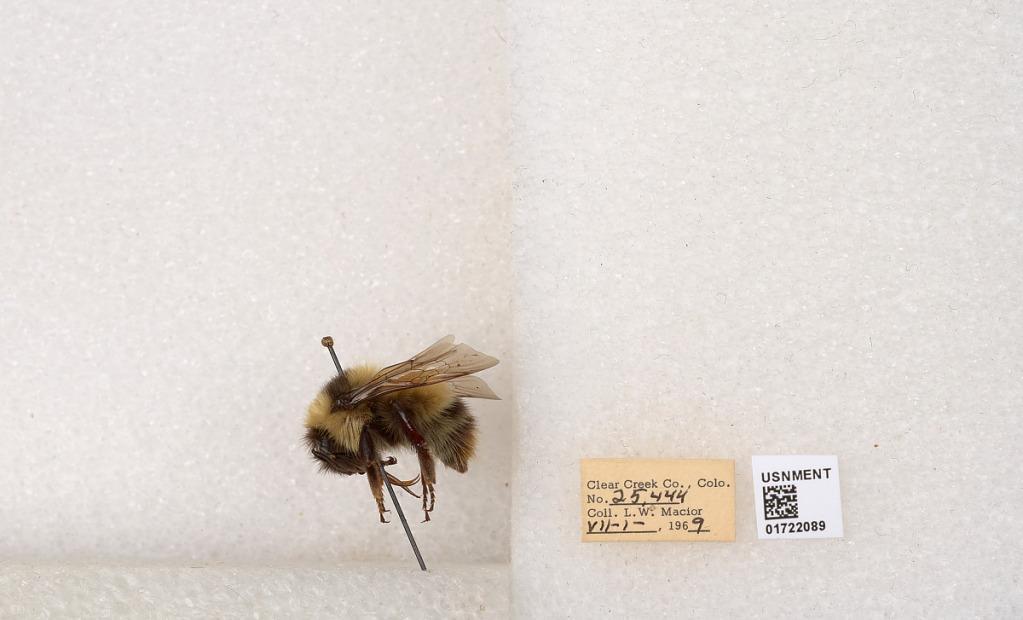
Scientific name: Bombus kirbyellus
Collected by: L. Macior
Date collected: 1969-7-1
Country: United States
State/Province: Colorado
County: Clear Creek
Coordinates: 39.6891, -105.644